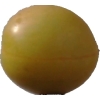
Label: cherry_wax